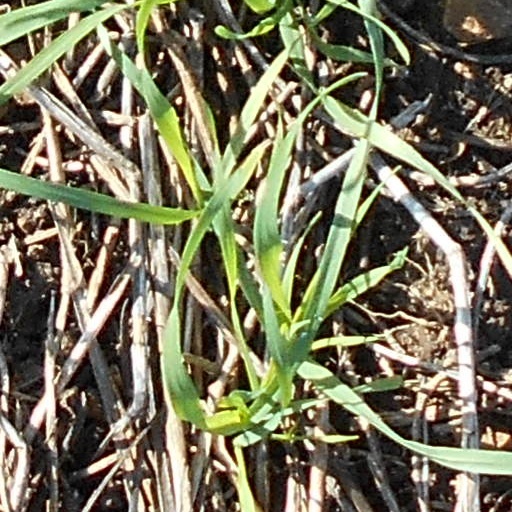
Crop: wheat